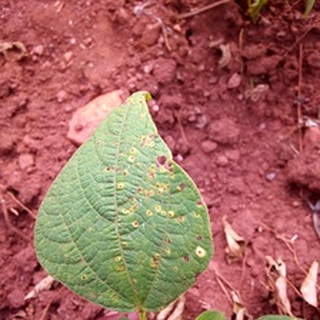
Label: bean_rust